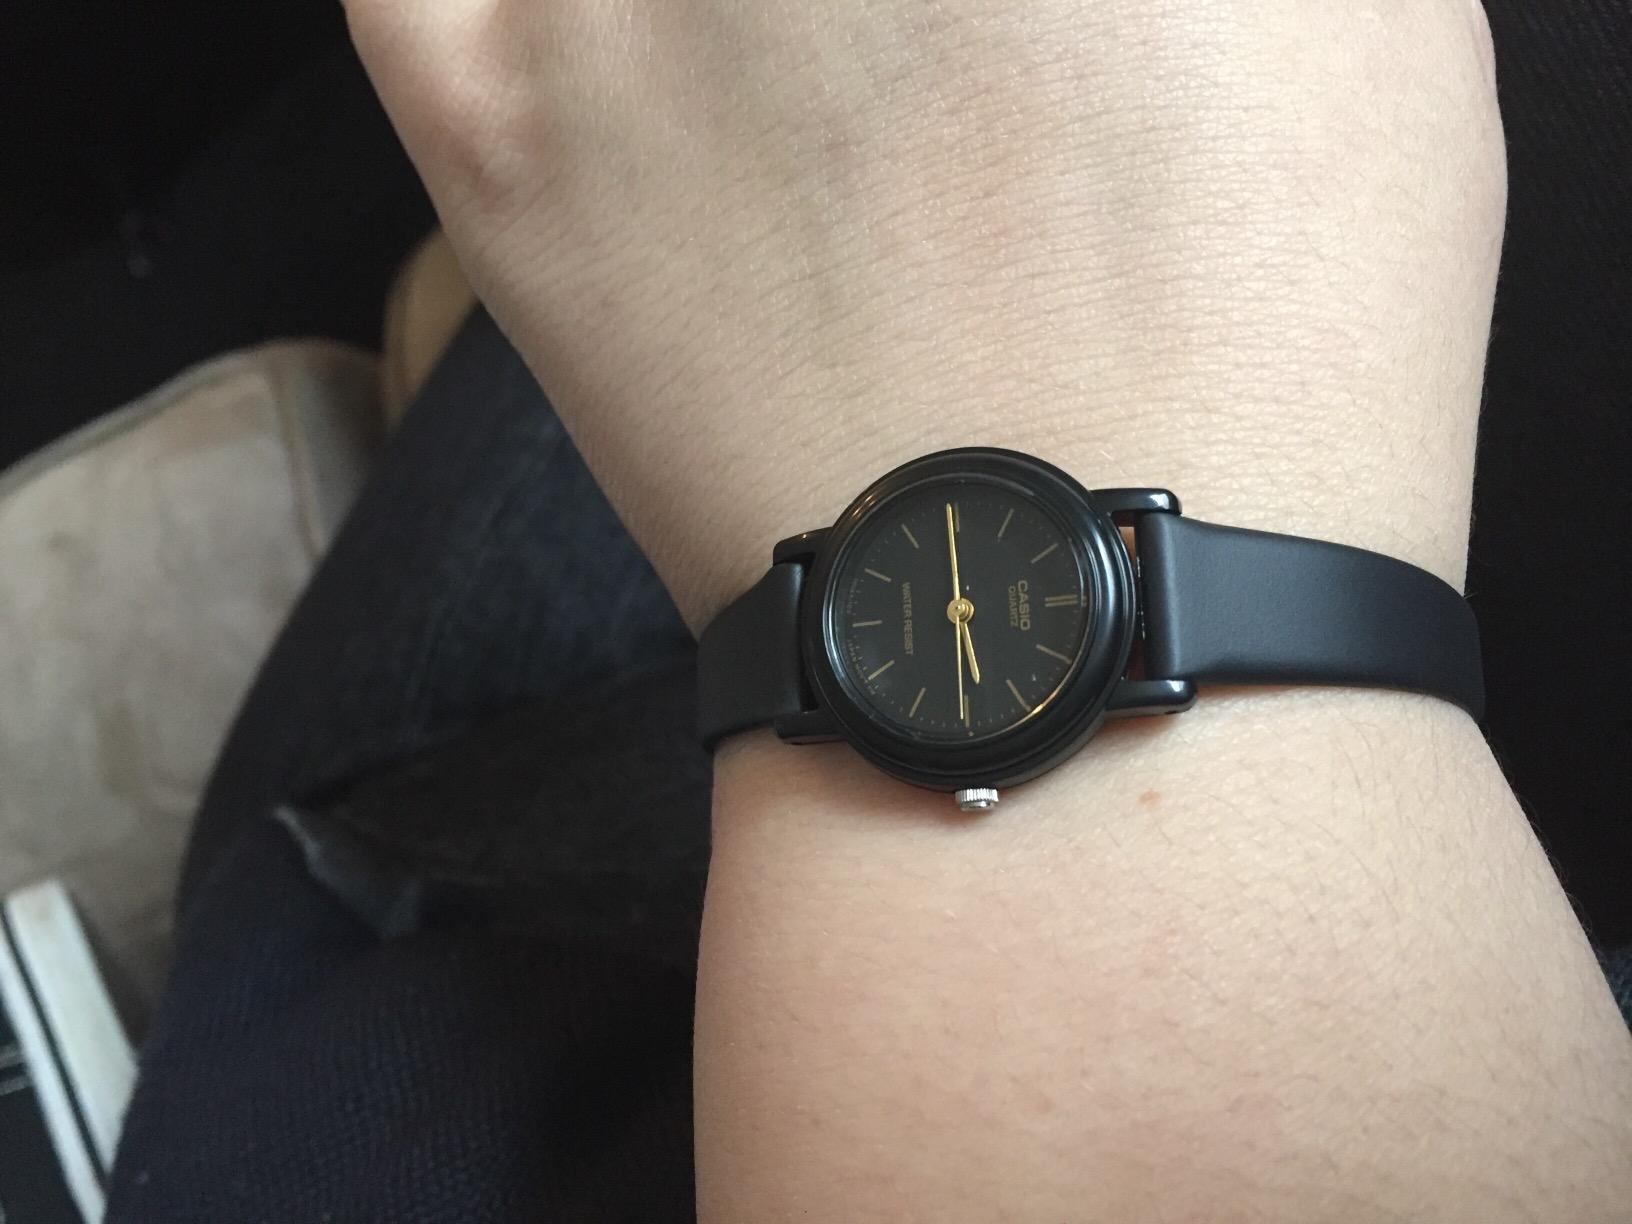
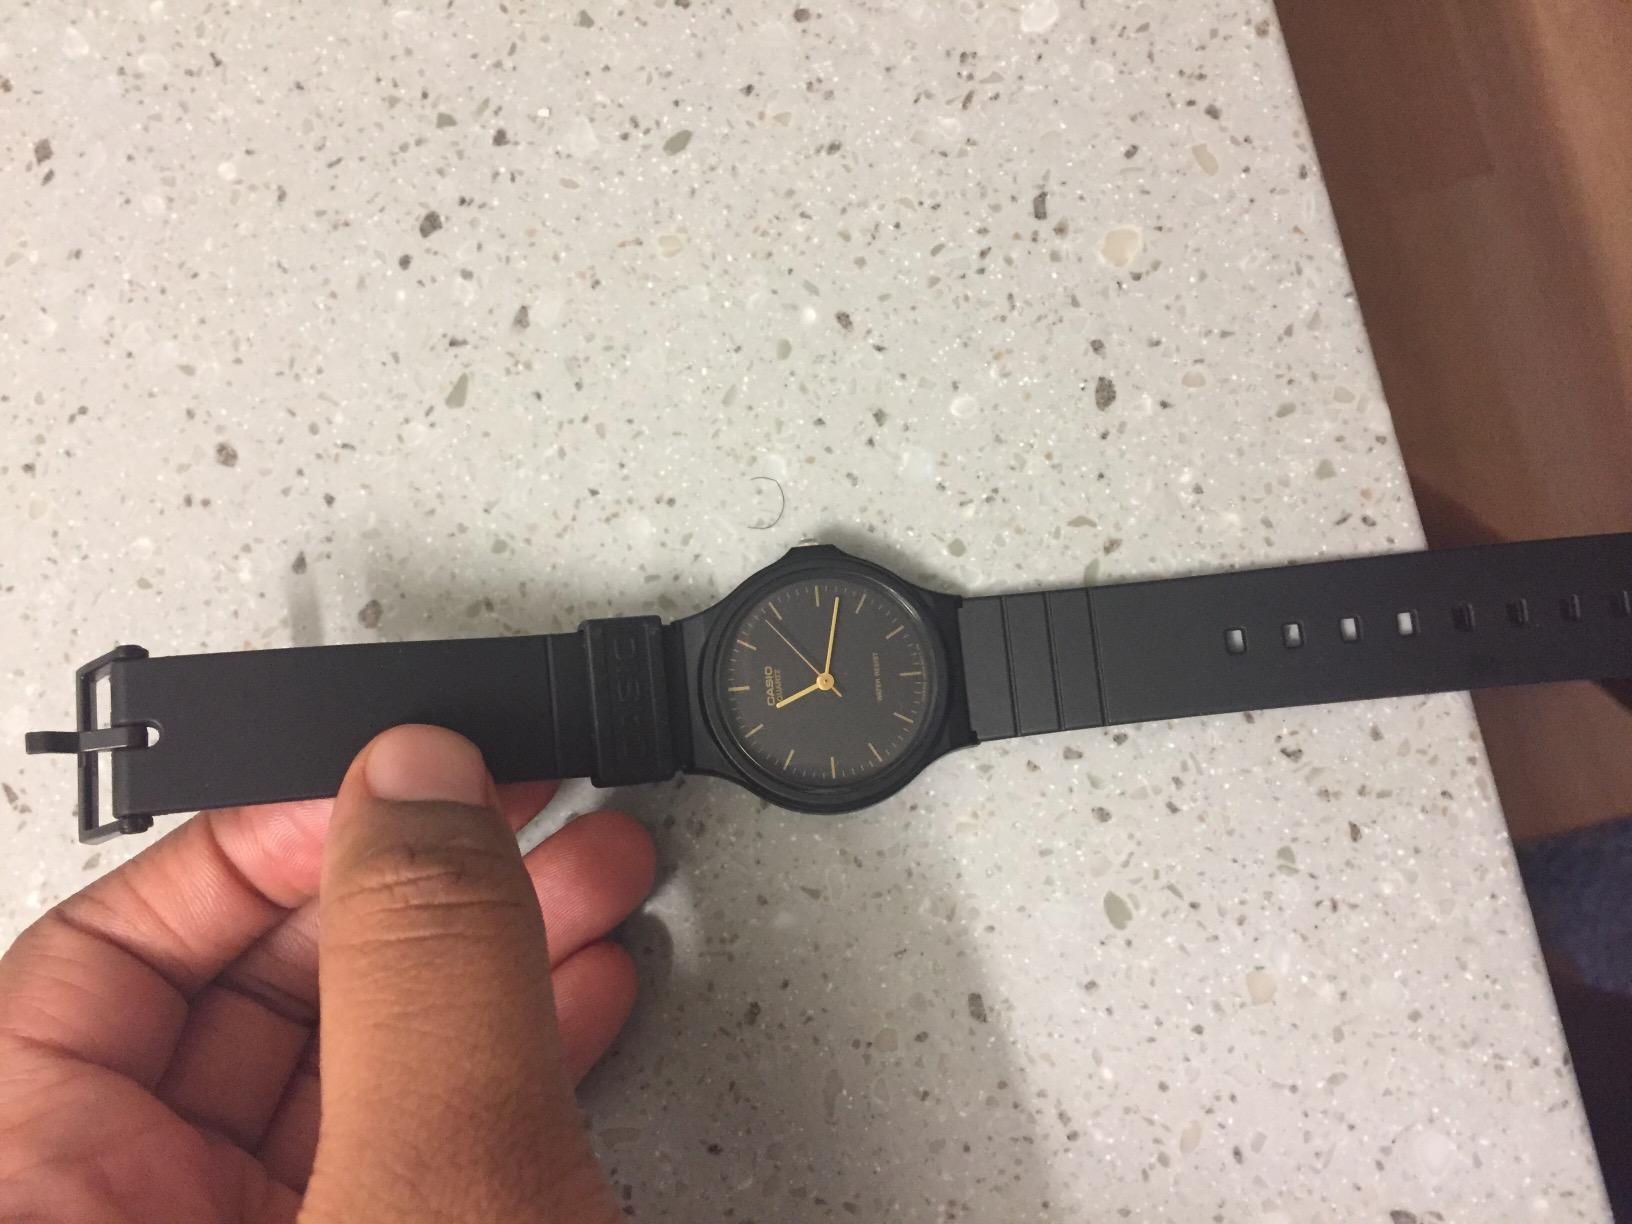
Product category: accessories_watch
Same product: no